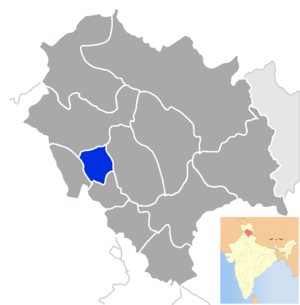
Le District de Hamirpur est un district de l'état de l'Himachal Pradesh en Inde.